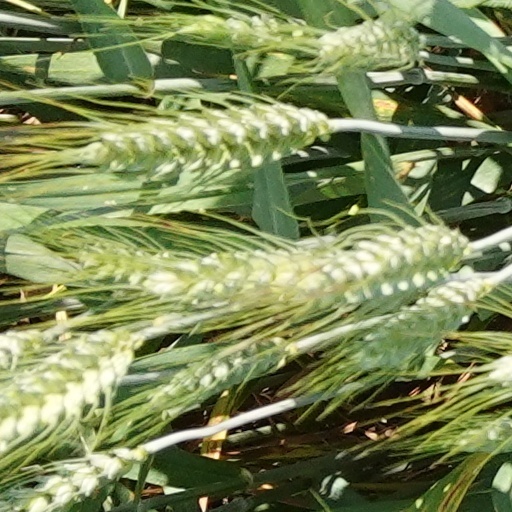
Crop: wheat